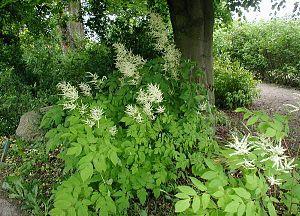
Aruncus est un genre de plante de la famille des Rosacées.
La barbe-de-bouc ou reine-des-bois, est une espèce de grande plante vivace à rhizome pouvant atteindre un mètre de haut. Elle est aussi parfois appelée barbe-de-chèvre et plus rarement aronce dioïque.